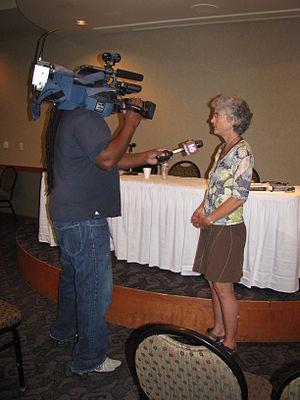
"Riki Ott est une pélago-toxicologiste et activiste de Cordova, Alaska. Ott a été fréquemment introduite en tant qu' ""expert dans les déversements de pétrole"" dans ses nombreuses apparitions médiatiques pendant le pic de la couverture informationnelle du déversement de pétrole de BP Deepwater Horizon de 2010. Après avoir fini son doctorat en toxicologie sédimentaire à l'université de Washington, Ott s'est déplacée vers Alaska et a commencé une affaire de pêche. Quand le déversement de pétrole Exxon Valdez a perturbé l'économie locale, basée sur la pêche, elle est devenue activiste pour l'environnement. Depuis ce déversement, elle a participé dans des disputes légales et de relations publiques avec la compagnie Exxon.